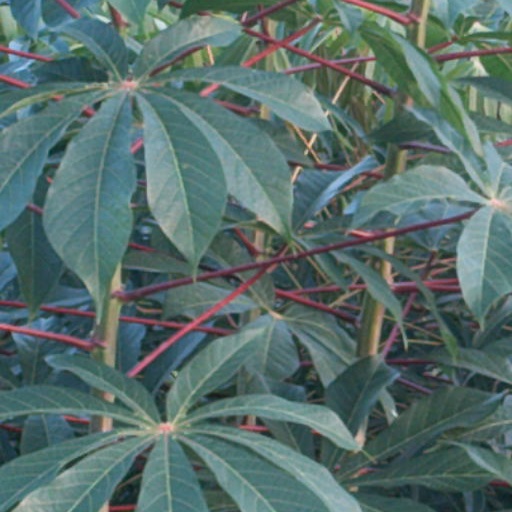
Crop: cassava